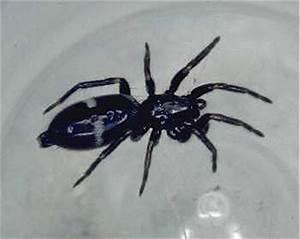
spider